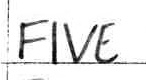
Label: five